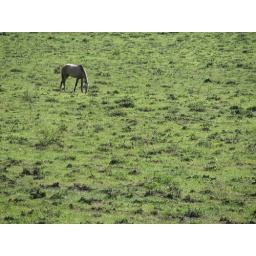
a horse in the field